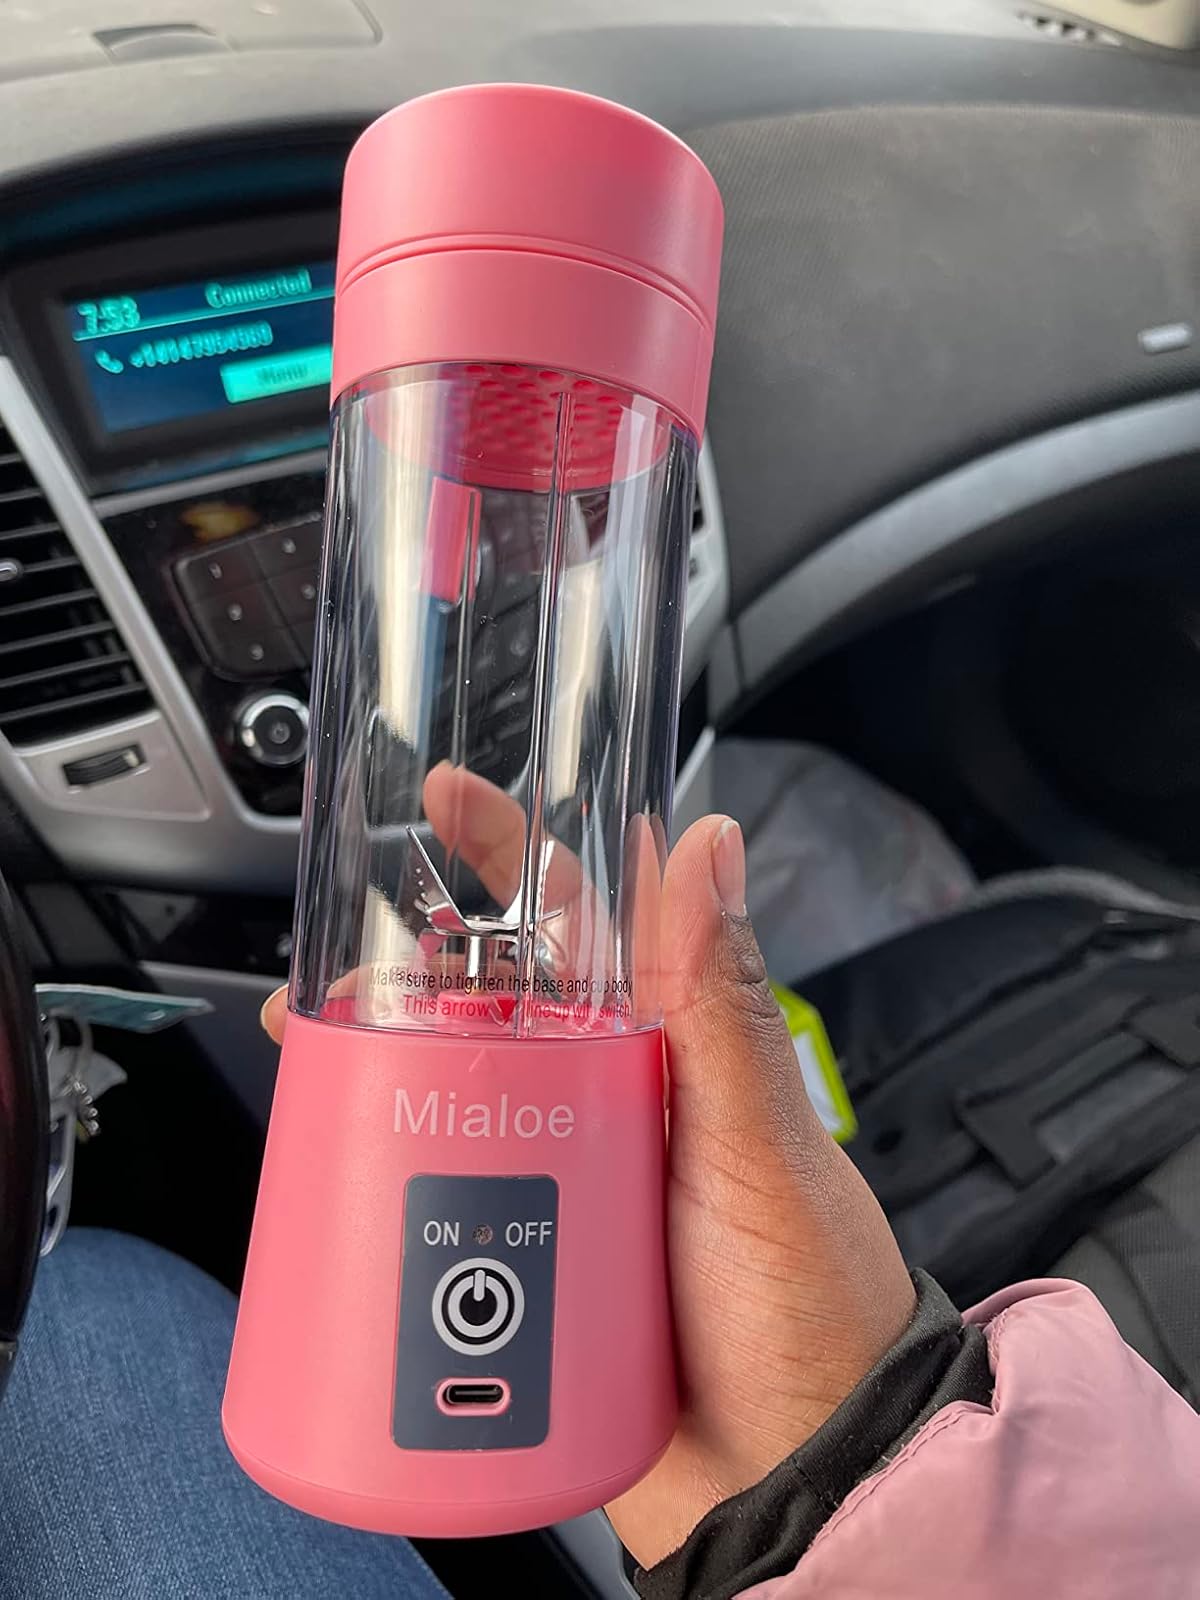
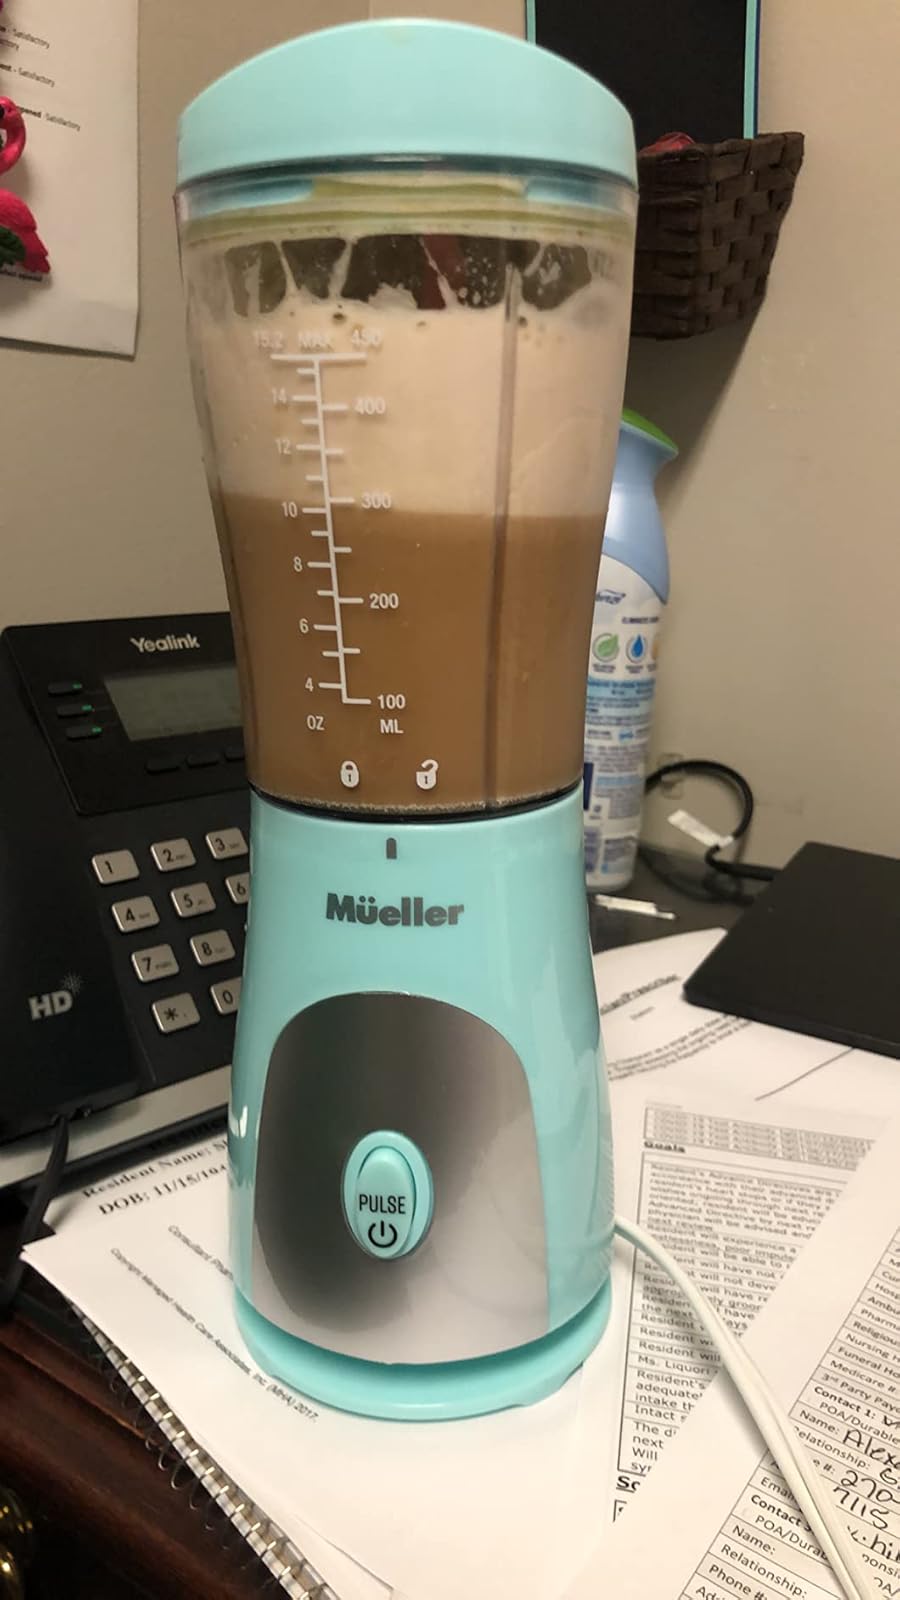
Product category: items_blender
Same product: no